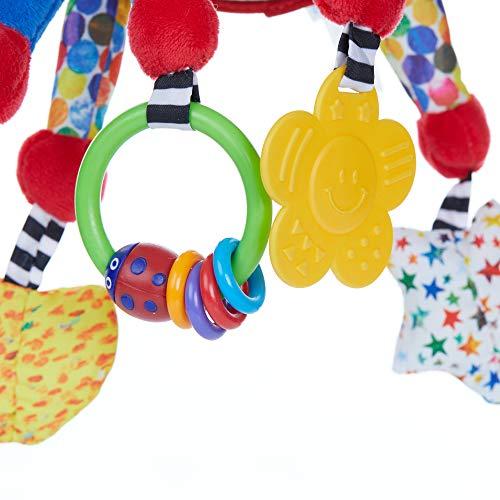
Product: World of Eric Carle, The Very Hungry Caterpillar Activity Toy, Ladybug
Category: Toys & Games | Stuffed Animals & Plush Toys
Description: Featuring squeak and rattle, crinkle texture, mirror, teethers, and textured rings, your baby will want to play all day.
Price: $16.47